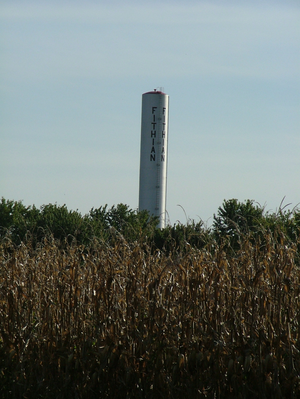
Fithian est un village situé au centre du comté de Vermilion dans l'Illinois, aux États-Unis. Le village est baptisé en référence à William Fithian et il est incorporé le 2 mai 1896.